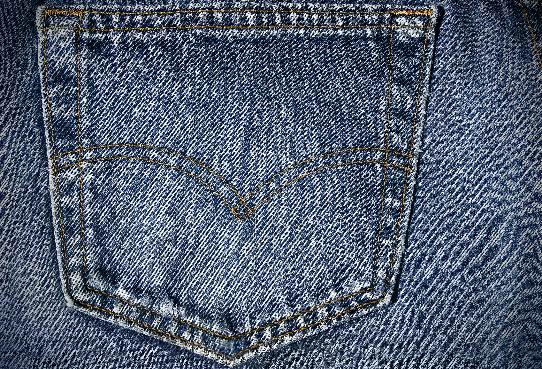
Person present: No